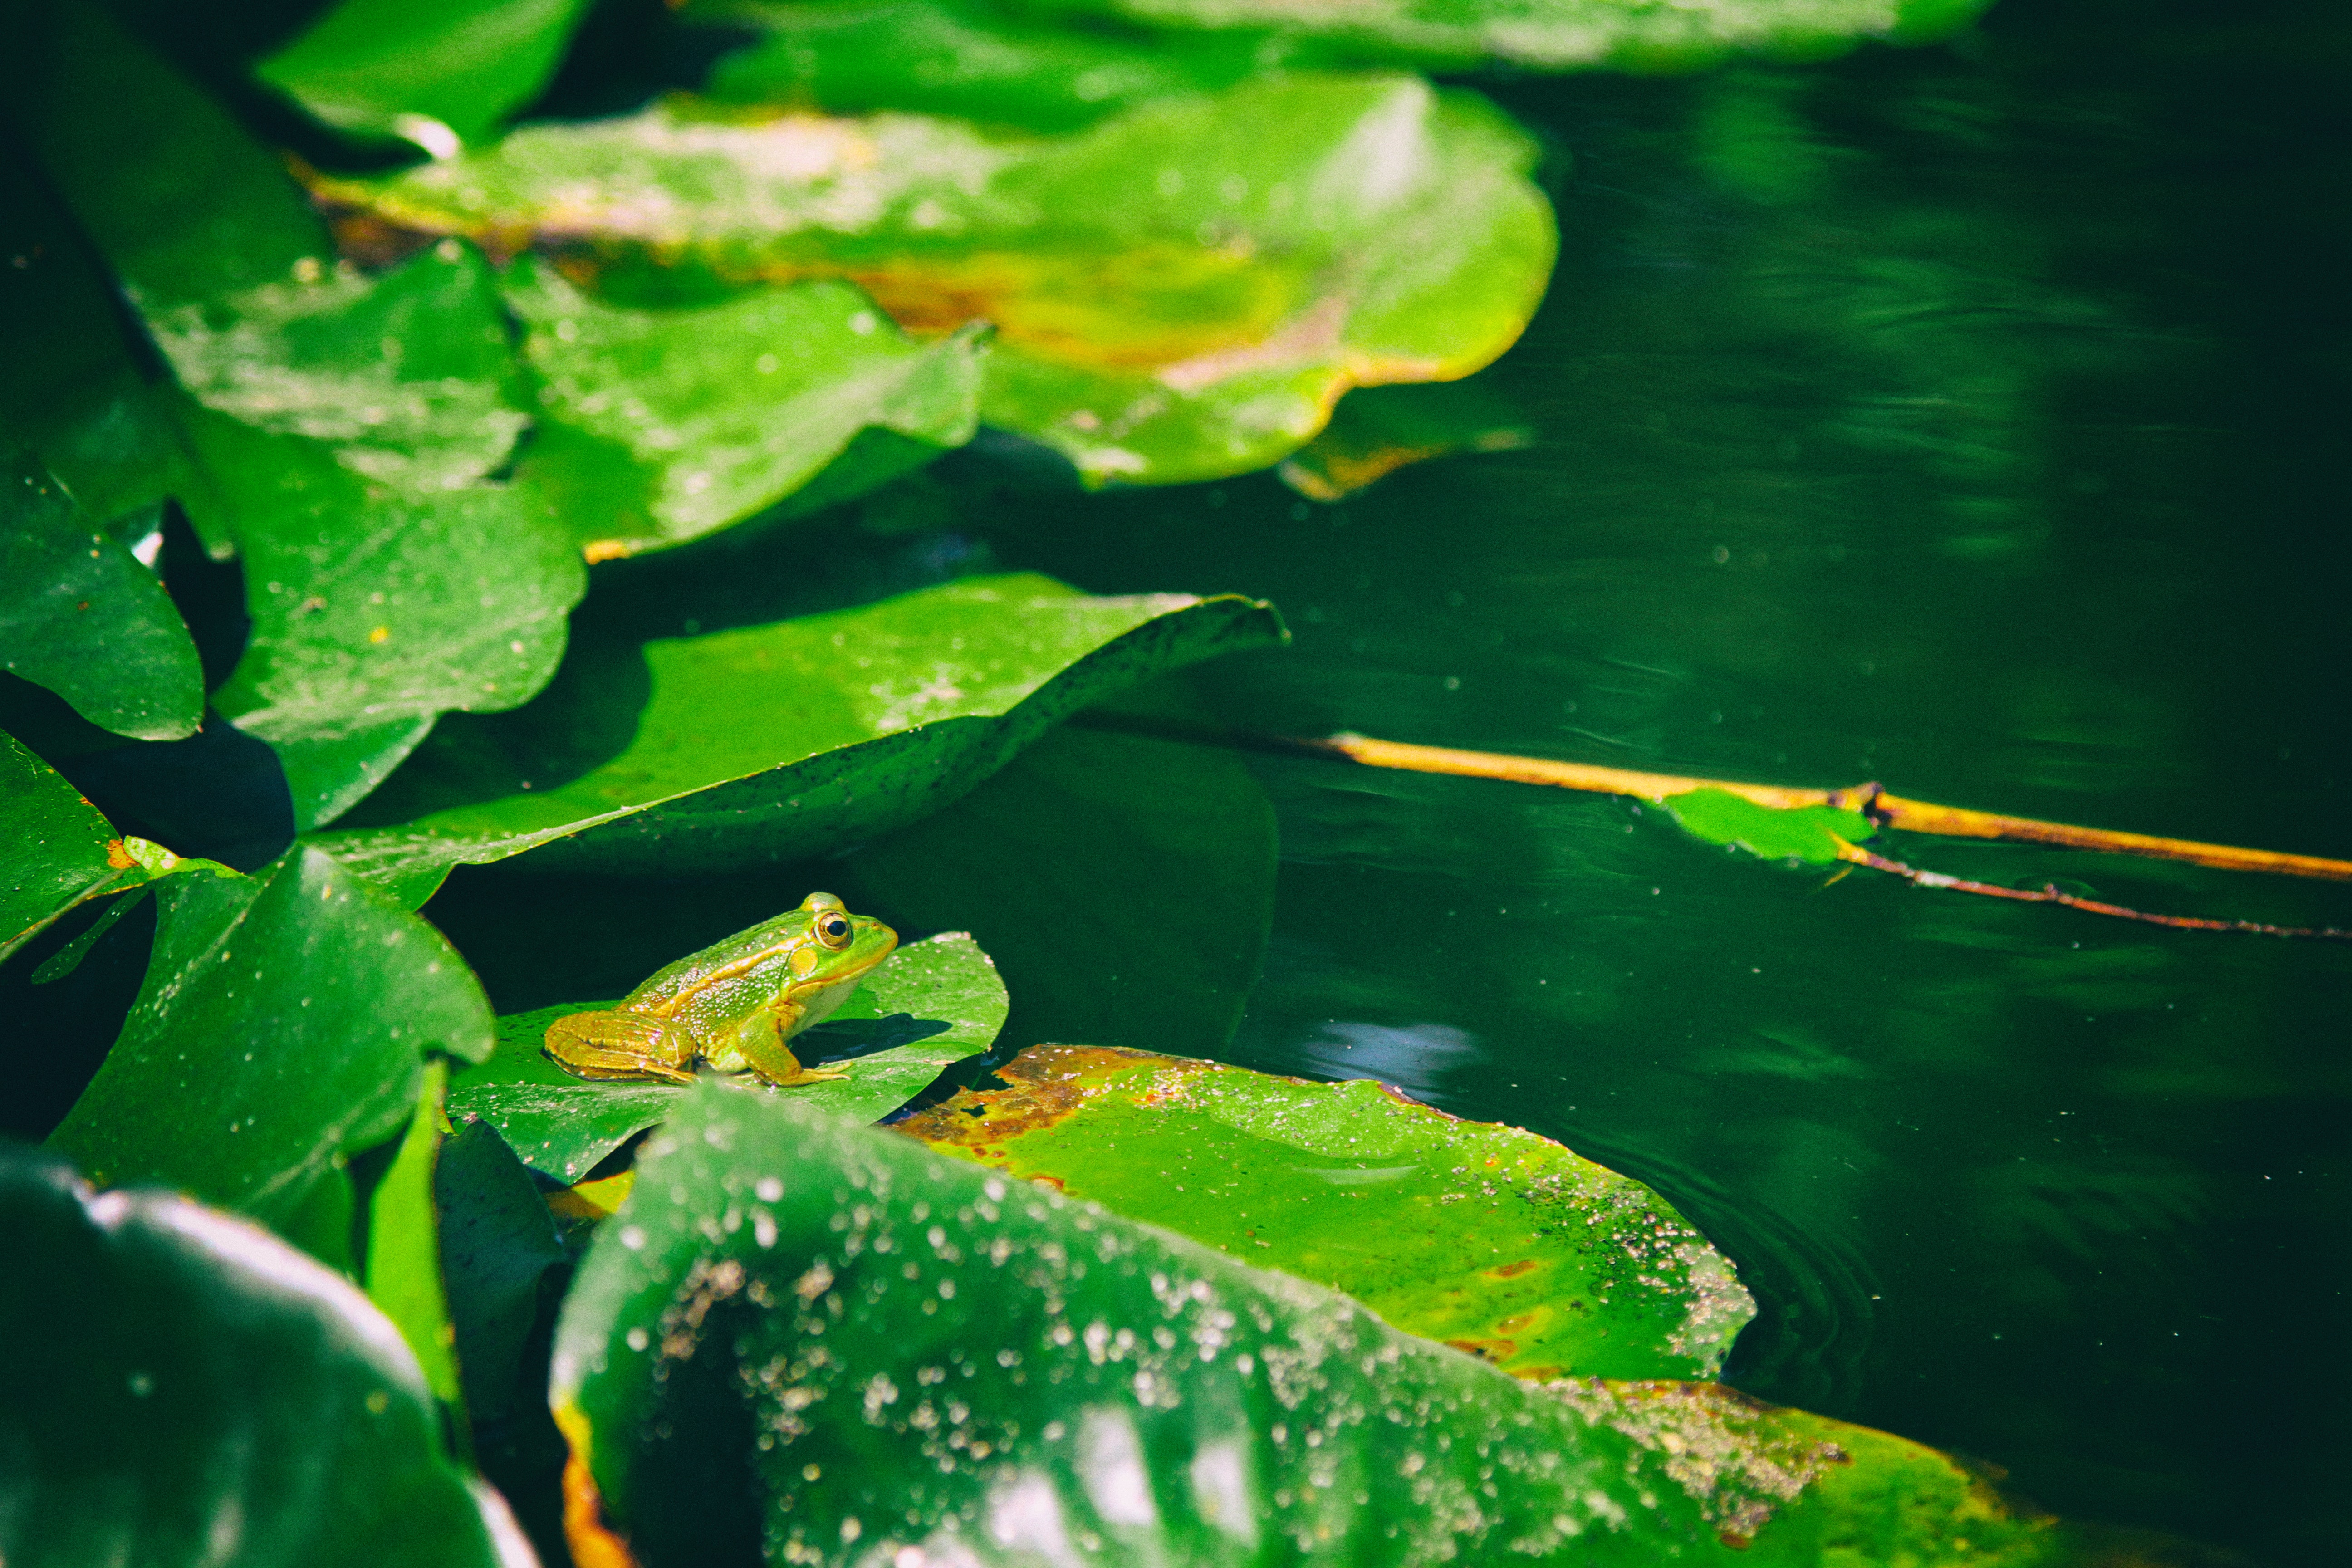
green, water, leaf, aquatic plant, plant, flower, water lily, plant stem, pond